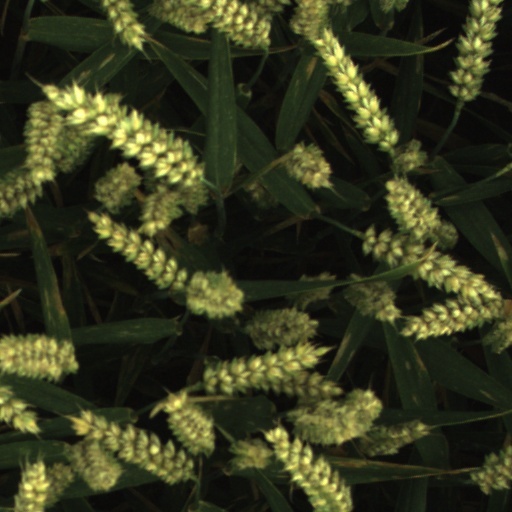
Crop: wheat